BODIPY

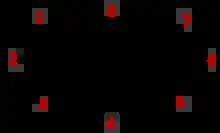
IUPAC atom numbering for substitutions on the BODIPY core. Positions 3 and 5 are also commonly called "α"; 1,2,6,7 are called "β"; and 8 is called "meso". Note that the numbering does not match the numbering on the parent 2,2'-dipyrromethene molecule.

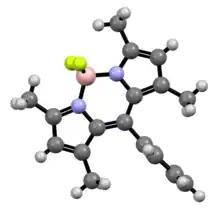
Molecular structure of 1,3,5,7-tetramethyl-8-phenyl-substituted BODIPY.

The BODIPY core has a rich derivative chemistry due to the high tolerance for substitutions in the pyrrole and aldehyde (or acyl chloride) starting materials.